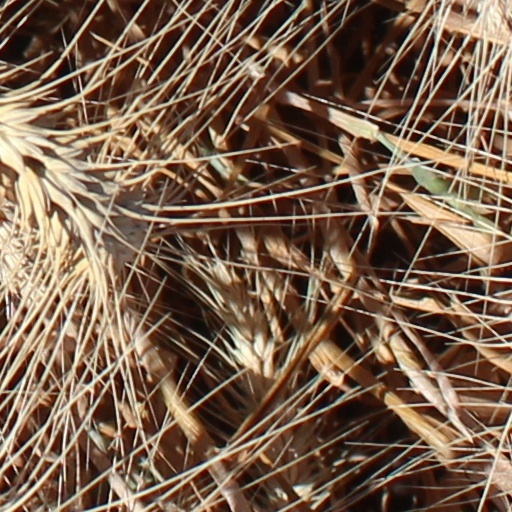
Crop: wheat